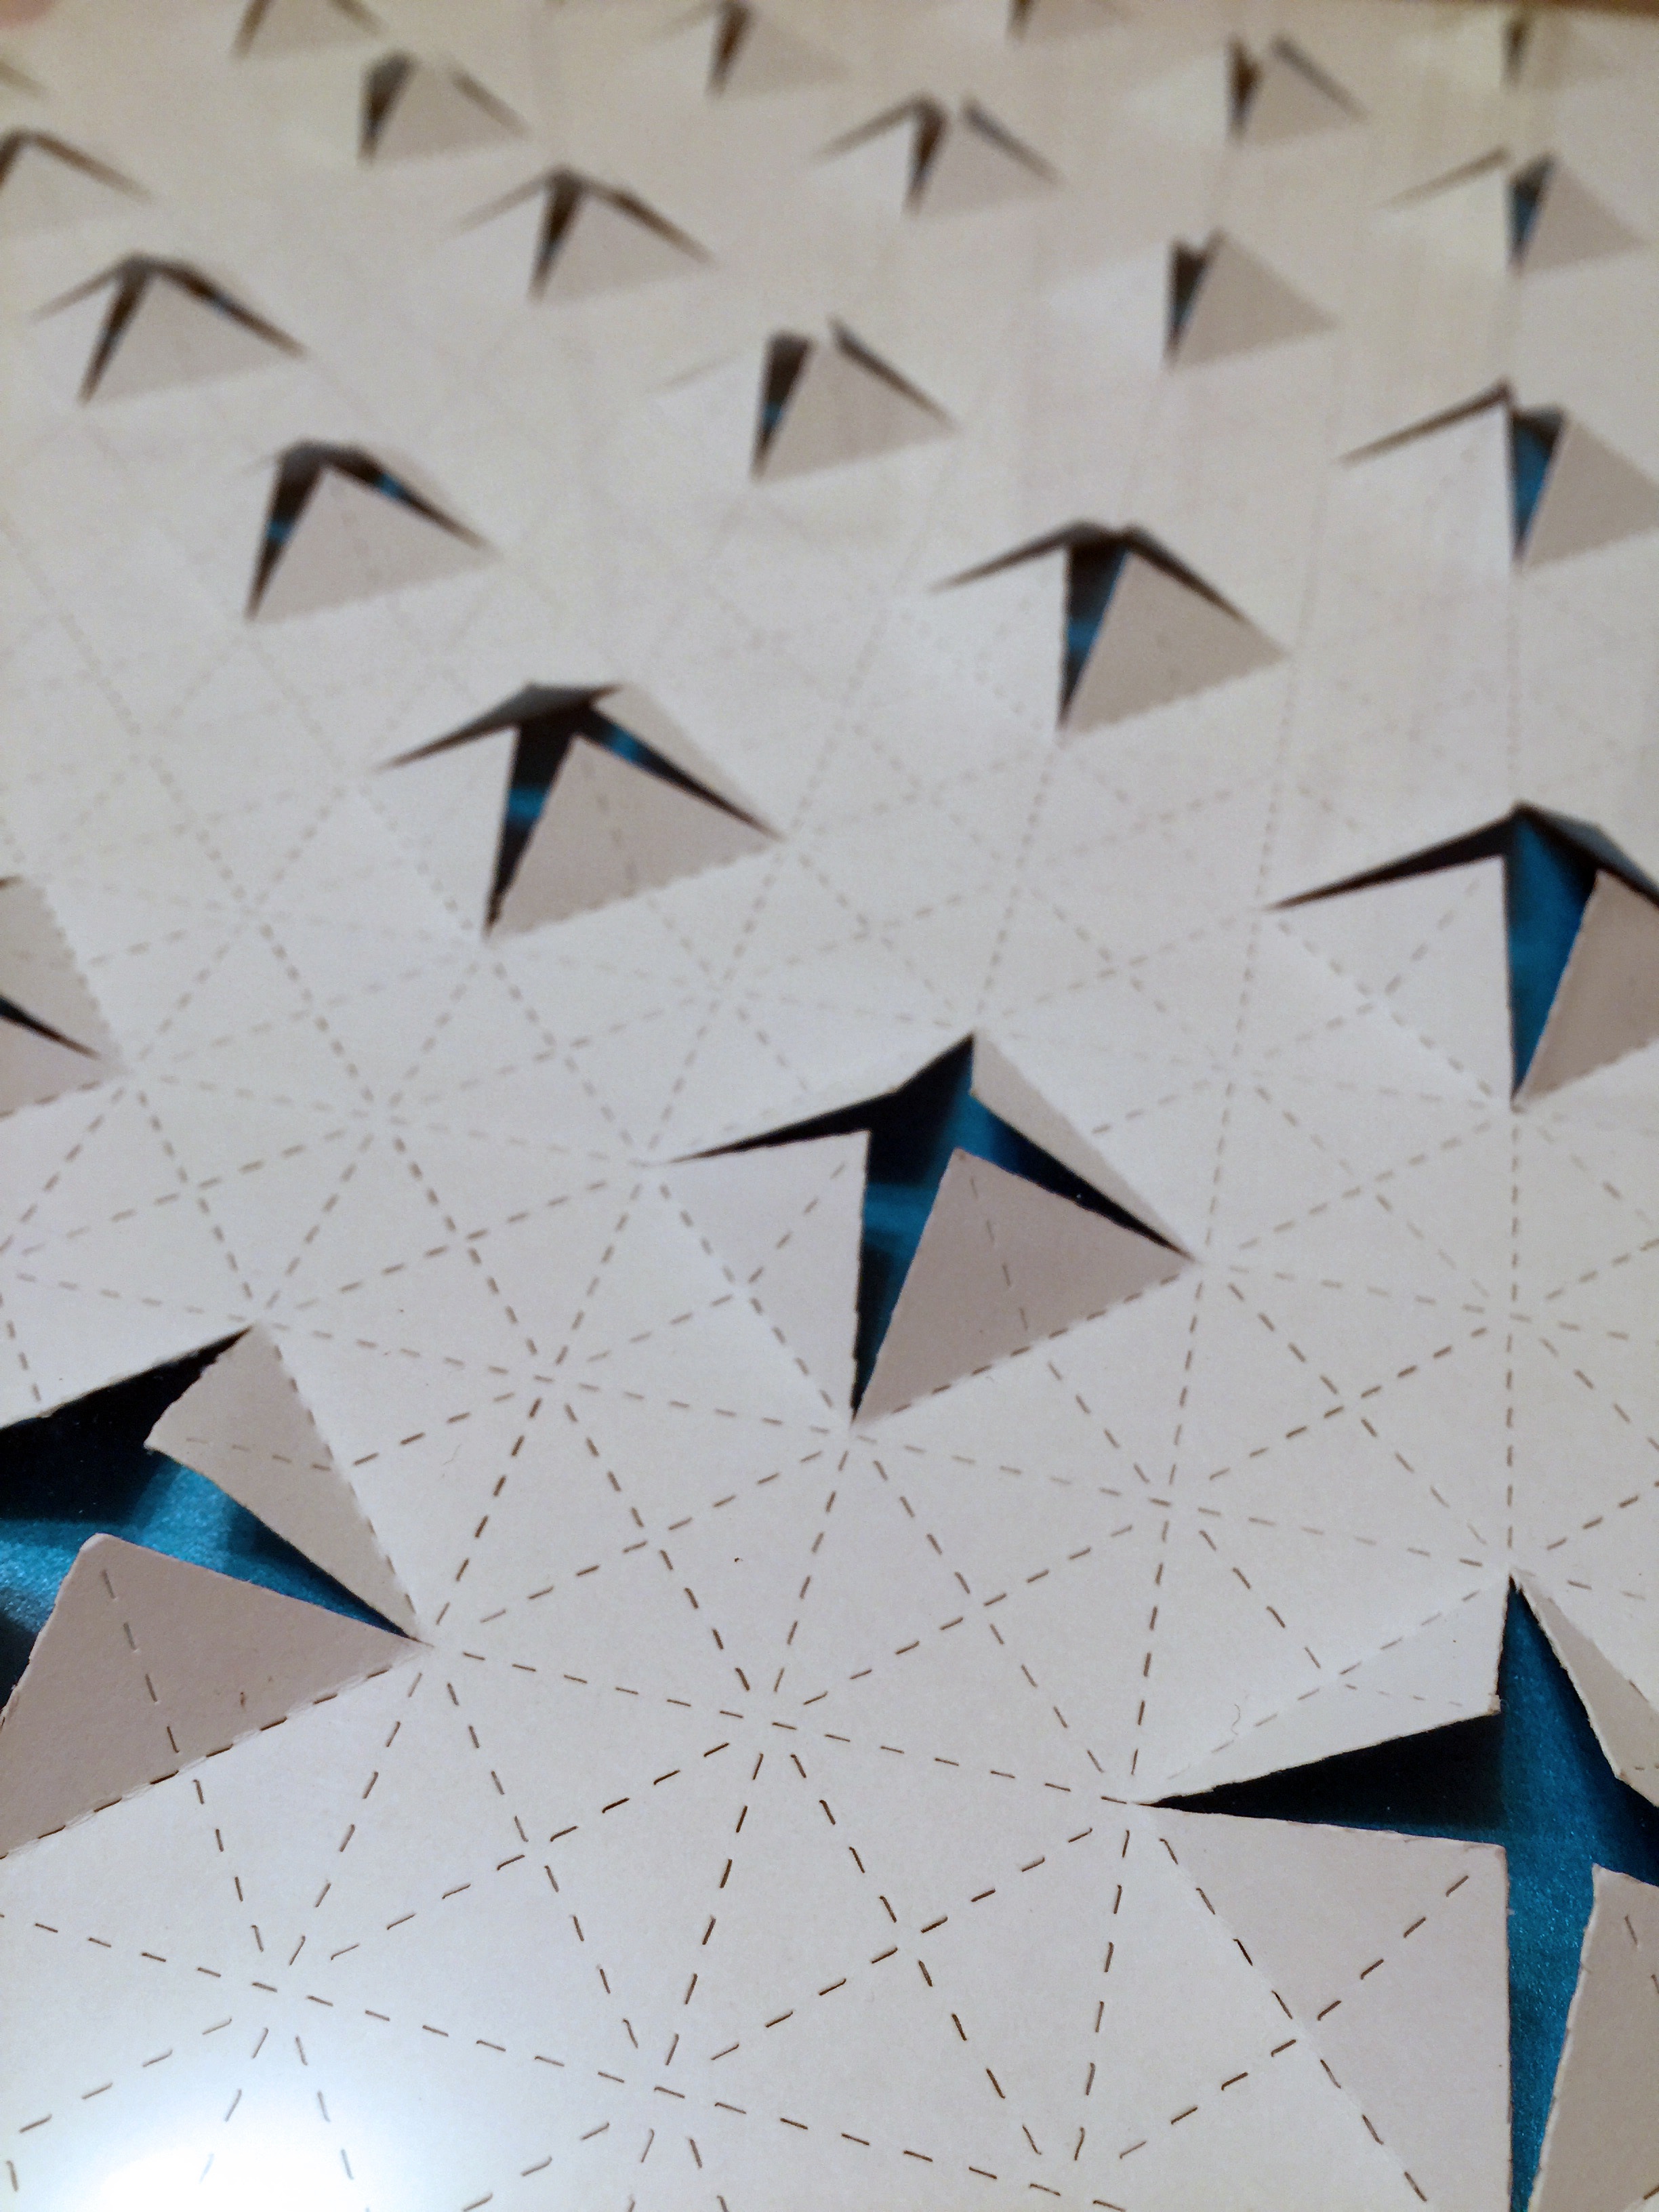
wing, leaf, number, wall, pattern, line, color, blue, paper, toy, circle, art, design, triangle, symmetry, shape, origami, art paper, origami paper